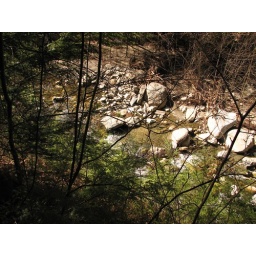
Off the road near my house a spring runs.